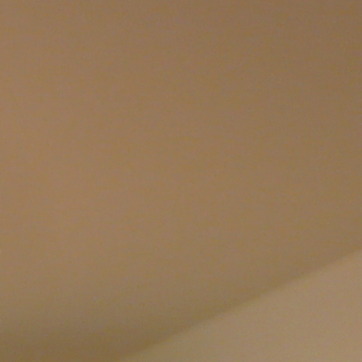
Material: painted